East Midlands

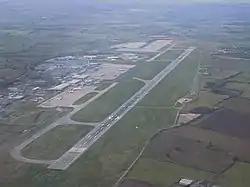
East Midlands Airport (looking west)

East Midlands Airport in North West Leicestershire is situated in proximity to the region's largest cities; from the centres of Derby and Nottingham, with central Leicester being away and Lincoln further north east being away. The airport is the region's biggest public airport, used by over 4 million passengers annually.